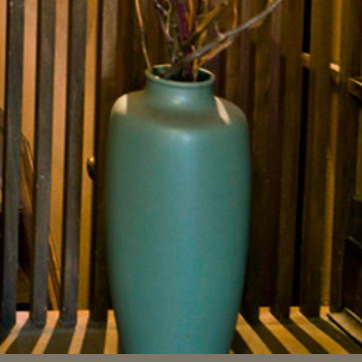
Material: ceramic